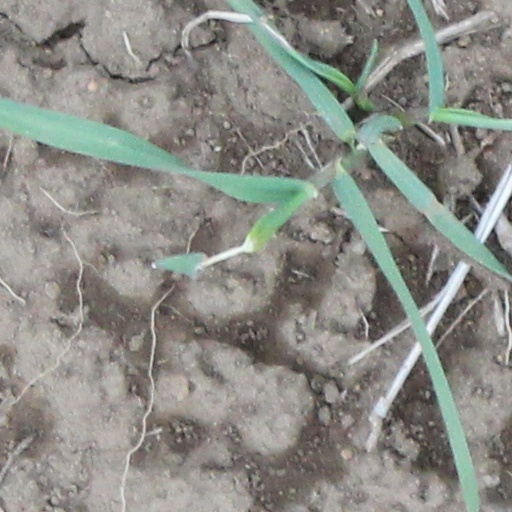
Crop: wheat